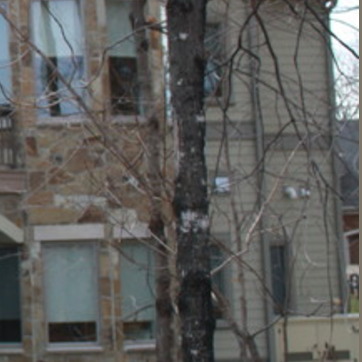
Material: foliage